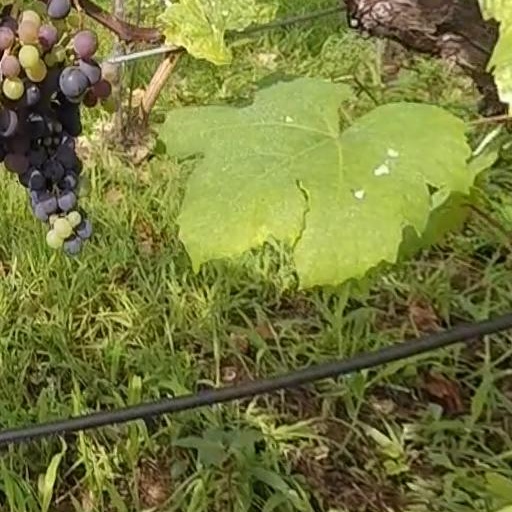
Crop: grape